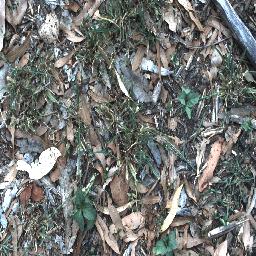
Label: negative